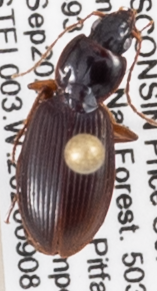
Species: Synuchus impunctatus
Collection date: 2020-09-08
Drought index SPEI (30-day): -0.452
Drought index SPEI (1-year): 1.766
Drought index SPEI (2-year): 2.09